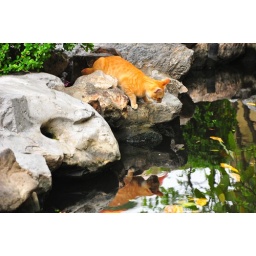
cat in the water (Wat Pho Temple)